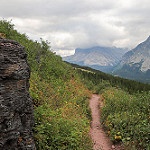
Label: glacier